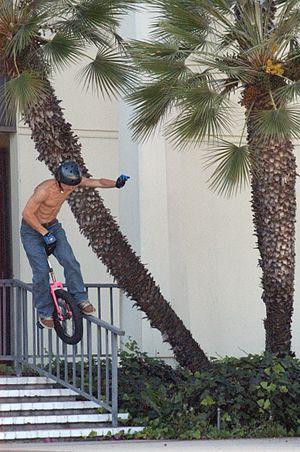
Le monocycle est un véhicule qui touche le sol avec une seule roue. Le modèle le plus courant se compose d'un pédalier, sans chaîne et dont les manivelles directement fixées sur l'axe de la roue, et d'une selle, plus longue et plus étroite à l'avant qu'à l'arrière afin de permettre un meilleur maintien. Inventé dans les années 1850, sans doute à partir du grand-bi, son utilisation difficile l'a associé au monde du cirque. Aujourd'hui, il s'est quelque peu démocratisé et est devenu un loisir à travers de nouveaux sports tels que le monocycle trial, aussi appelé tout-terrain, le monocycle street, qui tente des figures techniques. Des sports collectifs sont aussi pratiqués, comme le mono-basket ou le hockey sur monocycle. Les monocyclistes se retrouvent lors de compétitions nationales et internationales, notamment aux UNICON organisés par la Fédération internationale de monocycle.